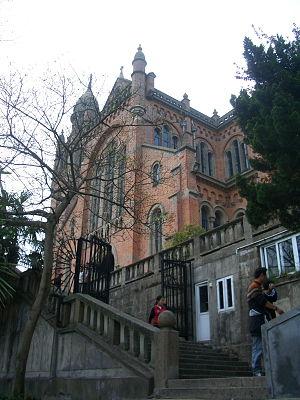
La basilique de She Shan est un édifice religieux catholique situé à Sheshan, Shanghai, en Chine. Elle est dédiée plus particulièrement à Marie, Secours des chrétiens. La colline She Shan doit son nom à un ermite, She, qui aurait vécu sur cette montagne.